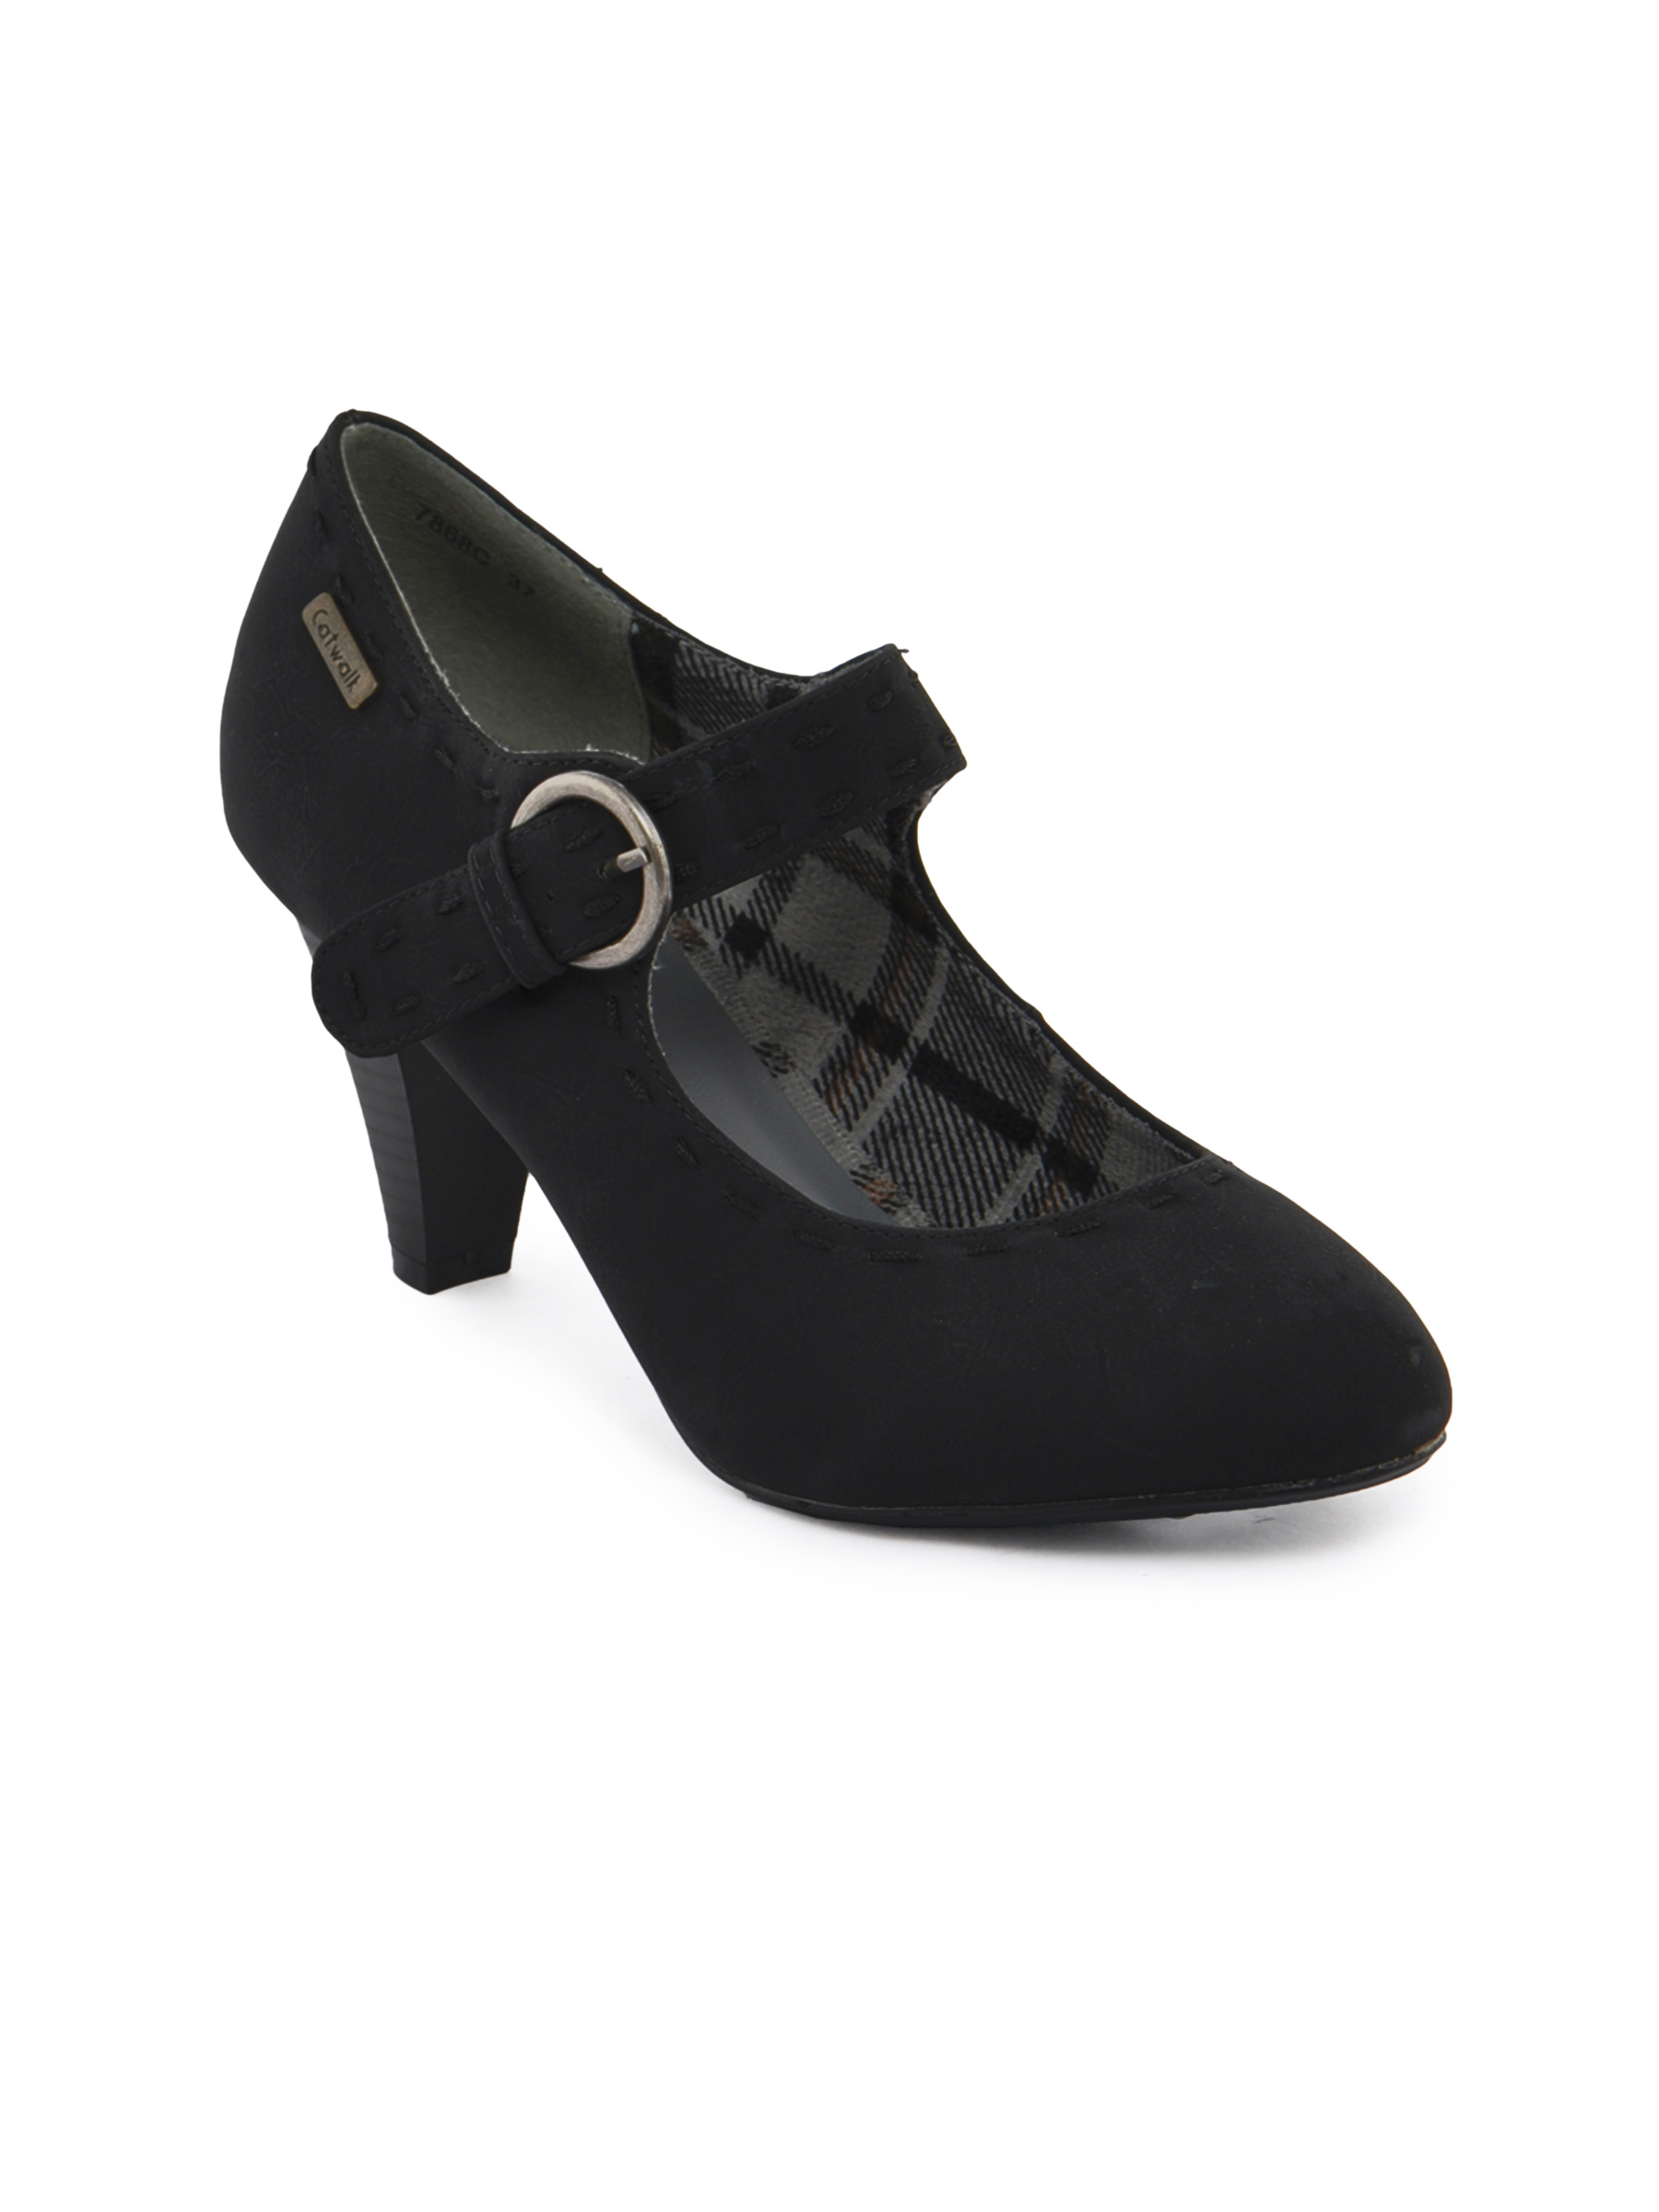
Catwalk Women Buckel Black Heels
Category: Footwear / Shoes / Heels
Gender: Women
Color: Black
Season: Winter 2015
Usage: Casual